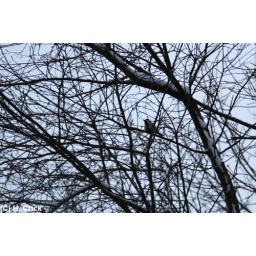
A house sparrow or blue tit up in the tree by Croxley Station